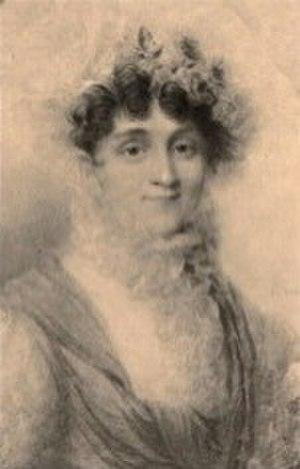
Jeanne Charlotte Papillon d'Auteroche fut une des dames du palais de l'impératrice Joséphine puis la dame d'atours de l'impératrice Marie-Louise d'Autriche de 1810 à 1814.